Homosexuality in India

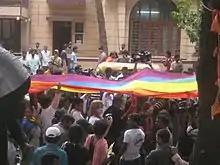
Gay Pride March in Bangalore (2013)

In 2005, Prince Manvendra Singh Gohil, publicly came out as gay. He was disinherited as an immediate reaction by the royal family, though they eventually reconciled. He appeared on the American talk show "The Oprah Winfrey Show" on 24 October 2007, and on BBC Three's "Undercover Princes". In 2008, Zoltan Parag, a competitor at the Mr. Gay International contest, said that he was apprehensive about returning to India. He said, "Indian media has exposed me so much that now when I call my friends back home, their parents do not let them talk to me".